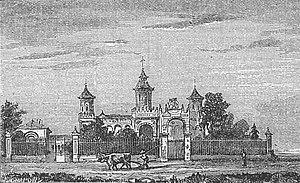
Illustration du Château Cos d'Estournel dans l'ouvrage Bordeaux et ses vins (6ème édition) de Charles Cocks et Edouard Féret publié en 1893
Le château Cos d'Estournel, est un domaine viticole s'étendant sur 91 hectares, situé à Saint-Estèphe en Gironde. Cos d'Estournel produit du vin sous l'appellation saint-estèphe, classé parmi les deuxièmes grands crus au classement de 1855.